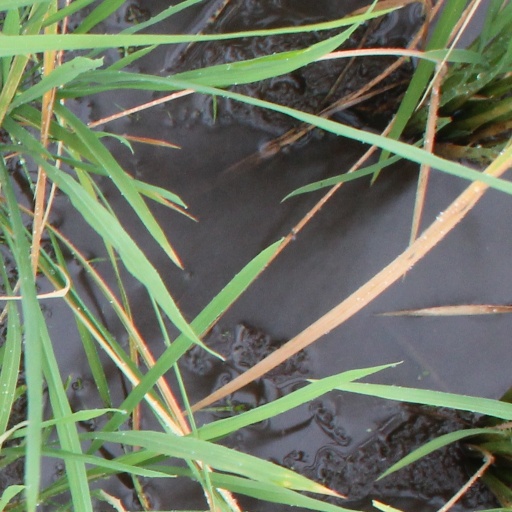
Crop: rice